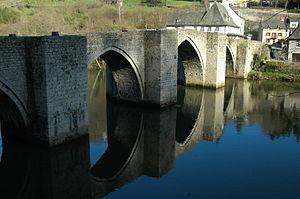
Pont sur la Truyère, (Classé, 1927) This building is classé au titre des Monuments Historiques. It is indexed in the Base Mérimée, a database of architectural heritage maintained by the French Ministry of Culture,
Cet article recense les monuments historiques de l'Aveyron, en France.
Le pont d'Entraygues sur la Truyère est un pont situé en France sur la commune d'Entraygues-sur-Truyère, dans le département de l'Aveyron, en région Occitanie.
Entraygues-sur-Truyère est une commune française, située dans le département de l'Aveyron, en région Occitanie.